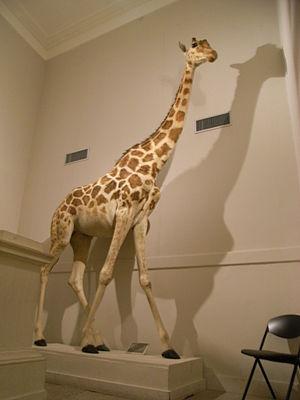
Girafe au Muséum d'histoire naturelle sis 28 rue Albert 1er à La Rochelle (Charente-Maritime - France).
Zarafa est un long métrage d'animation franco-belge réalisé par Rémi Bezançon et Jean-Christophe Lie, sorti en 2012. L'intrigue, librement inspirée de l'histoire de la girafe offerte à Charles X par Méhémet Ali en 1827, relate l'amitié entre un jeune garçon africain et une girafe, Zarafa, qu'il accompagne jusqu'à Paris.